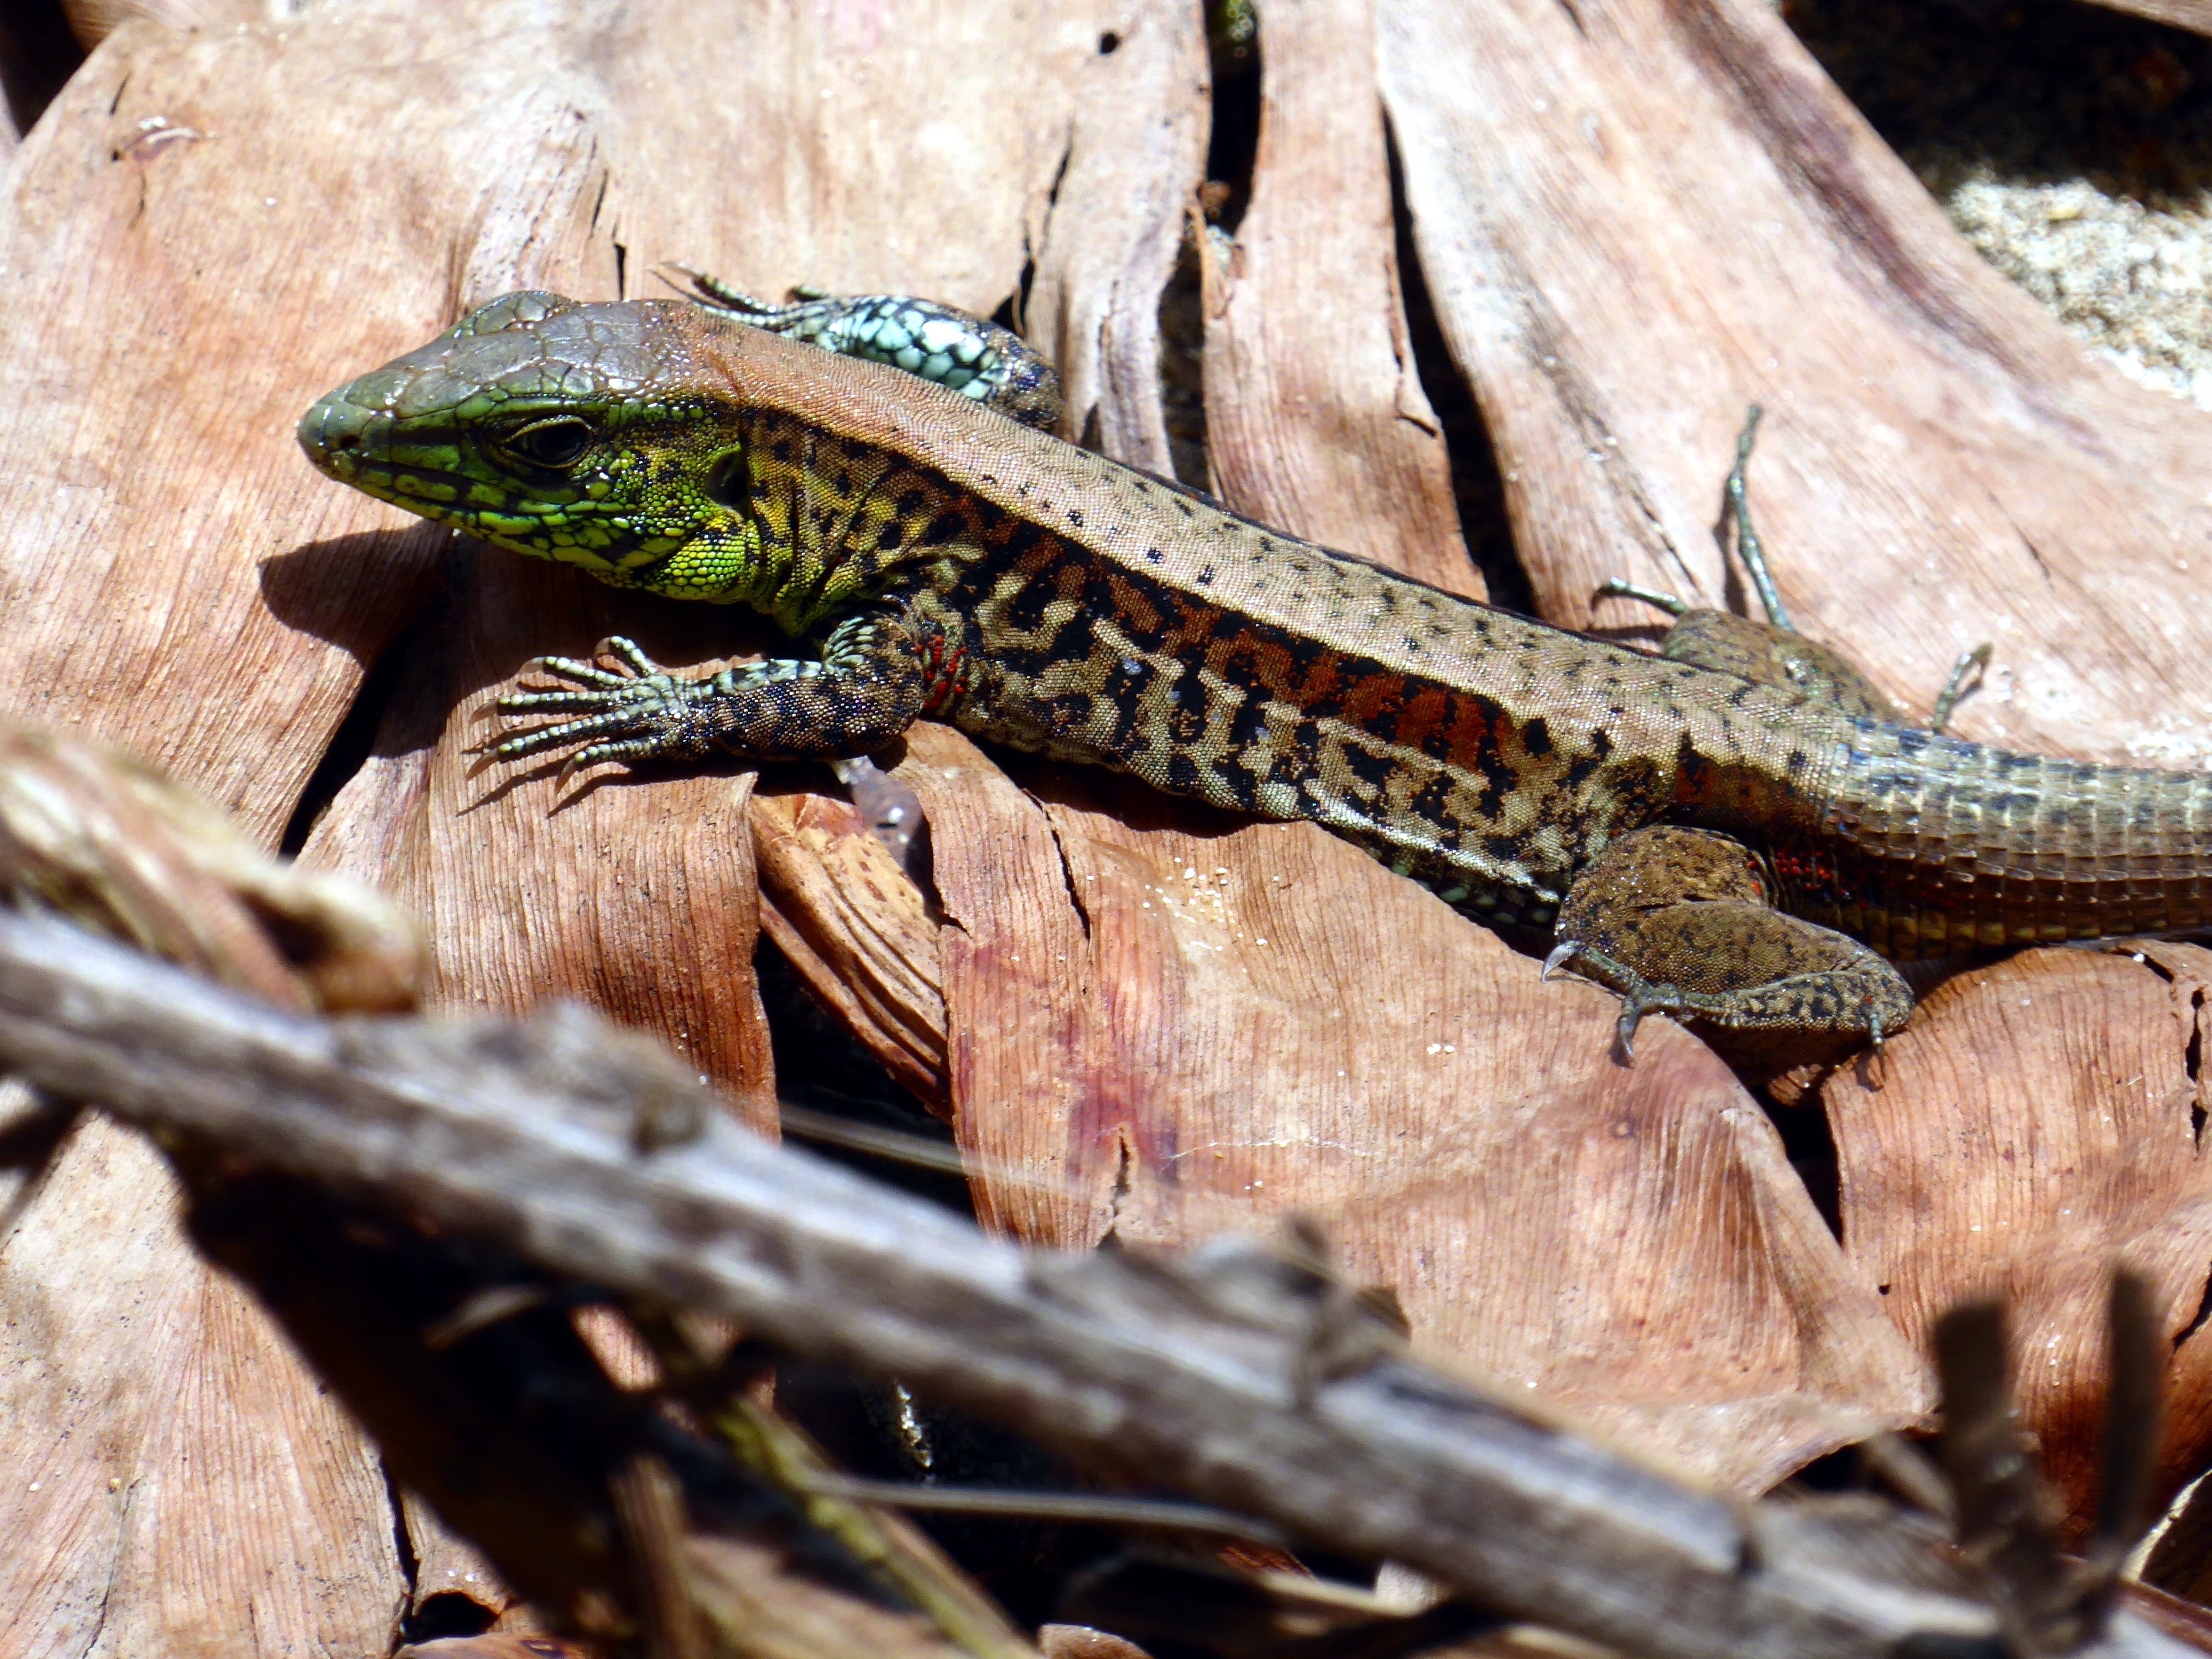
wildlife, reptile, fauna, lizard, vertebrate, skink, lacerta, costa rica, dactyloidae, scaled reptile, salamandridae, lacertidae, lissotriton, smooth newt, cahuita